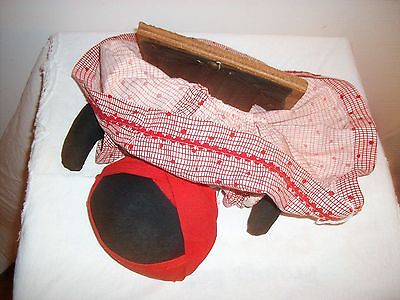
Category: toaster